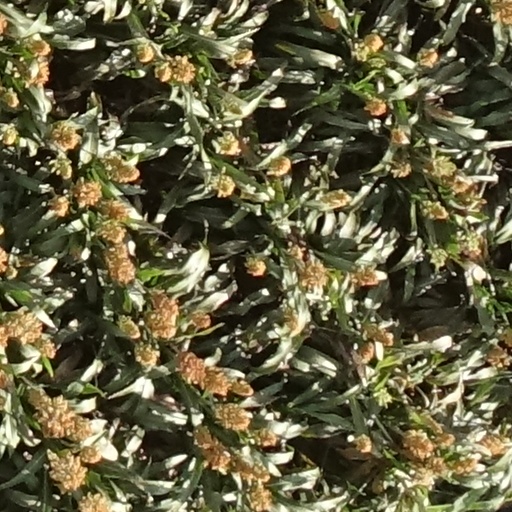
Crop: sorghum